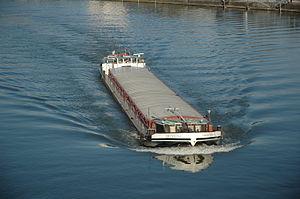
Péniche automotrice sur le fleuve Danube à Linz (Autriche).
Une péniche est un type de bateau de transport fluvial, adapté au gabarit Freycinet, pour le transport de marchandises, sèches ou humides, stockées dans une cale non spécialisée, accessible et couverte par des panneaux coulissants ou amovibles. À l'origine la coque construite en bois et halée ou tractée, a évolué vers la construction métallique d'abord rivetée puis soudée avec la motorisation embarquée.
Le Danube est le deuxième fleuve d’Europe par sa longueur. Il prend sa source dans la Forêt-Noire en Allemagne lorsque deux cours d’eau, la Brigach et la Breg, se rencontrent à Donaueschingen où le fleuve prend le nom de Danube.